LNER Peppercorn Class A1 60163 Tornado

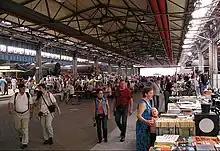
Meiningen Steam Locomotive Works, 2005

Consideration of the boiler began in late 1998. No standard gauge boiler had been built in Britain for such a large express locomotive since the 1960s, and it was required to be based on the original LNER design but meet modern safety standards. Design changes included the cheaper modern-day fabrication method of a welded, rather than riveted, firebox and boiler tubing; the use of steel, rather than copper, for the firebox; and the aforementioned height reduction for Network Rail regulations. While manufacturing facilities still existed in Britain to manufacture such a large boiler, because of the design differences from the originals the trust required a supplier with specific experience of designing, building, and certification of modern steam engine boilers as required by the EU's Pressure Equipment Directive.